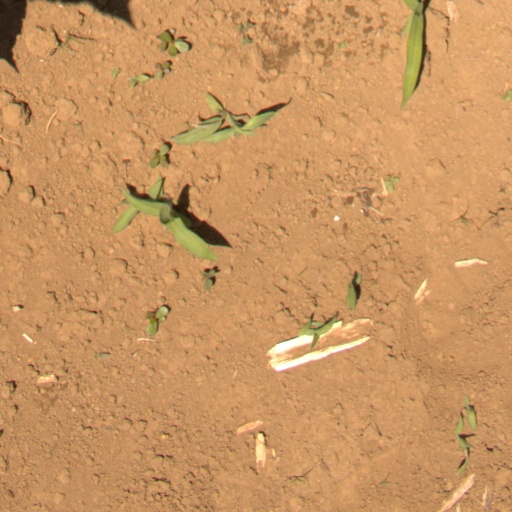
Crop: Jerusalem artichoke